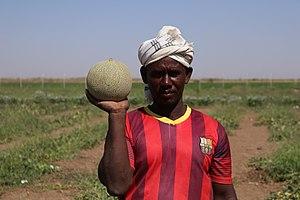
Le cantaloup est le nom de la variété du melon Cucumis melo var. cantalupensis.
En dépit de ressources naturelles considérables, le Soudan est parmi les pays les plus pauvres du monde. Traditionnellement, l'économie du Soudan a été principalement agricole - avec la production de coton et de gomme arabique. La production significative de pétrole commence vers la fin de 1999. L'économie du Soudan change nettement : 73 % des revenus d'exportation viennent du pétrole. Cette production de pétrole a amené des investissements étrangers importants et une modernisation du pays.